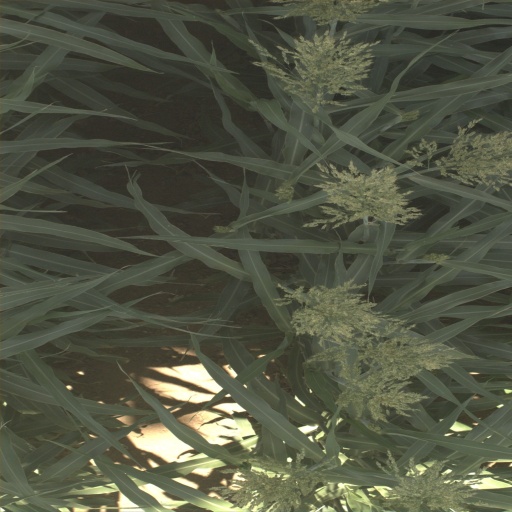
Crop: sorghum